Question: Please indicate a possible affordance area of frisbee that can be used for throwing
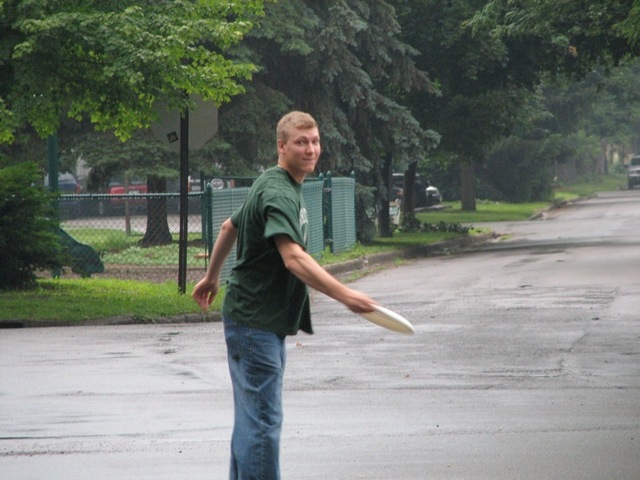
Answer: [357.53, 303.35, 415.17, 335.648]